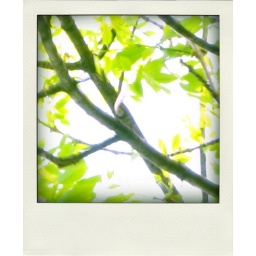
Laying in the grass gazing up into the trees this afternoon.